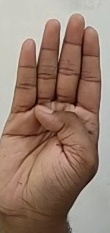
ASL sign: B